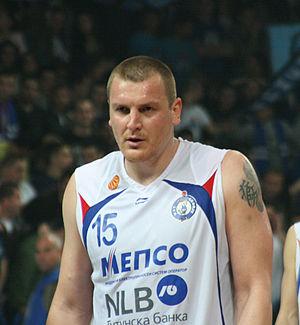
Gjorgji Čekovski, né le 11 décembre 1979, à Skopje, en Macédoine, est un joueur macédonien de basket-ball. Il évolue au poste d'ailier fort.